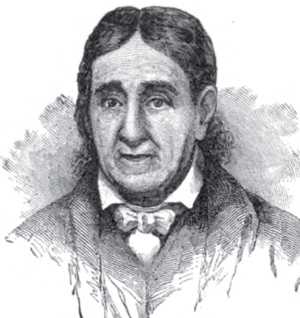
John Gottlieb Ernestus Heckewelder est un missionnaire morave américain.